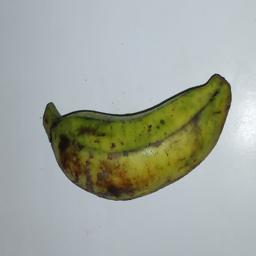
Banana variety: Champa Kola